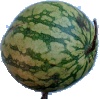
Label: Watermelon 1